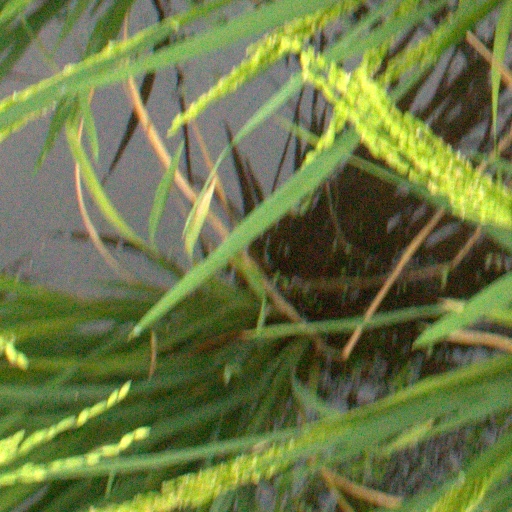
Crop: rice